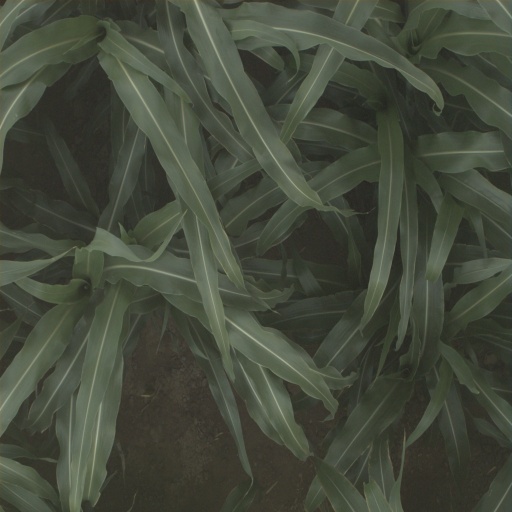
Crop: sorghum